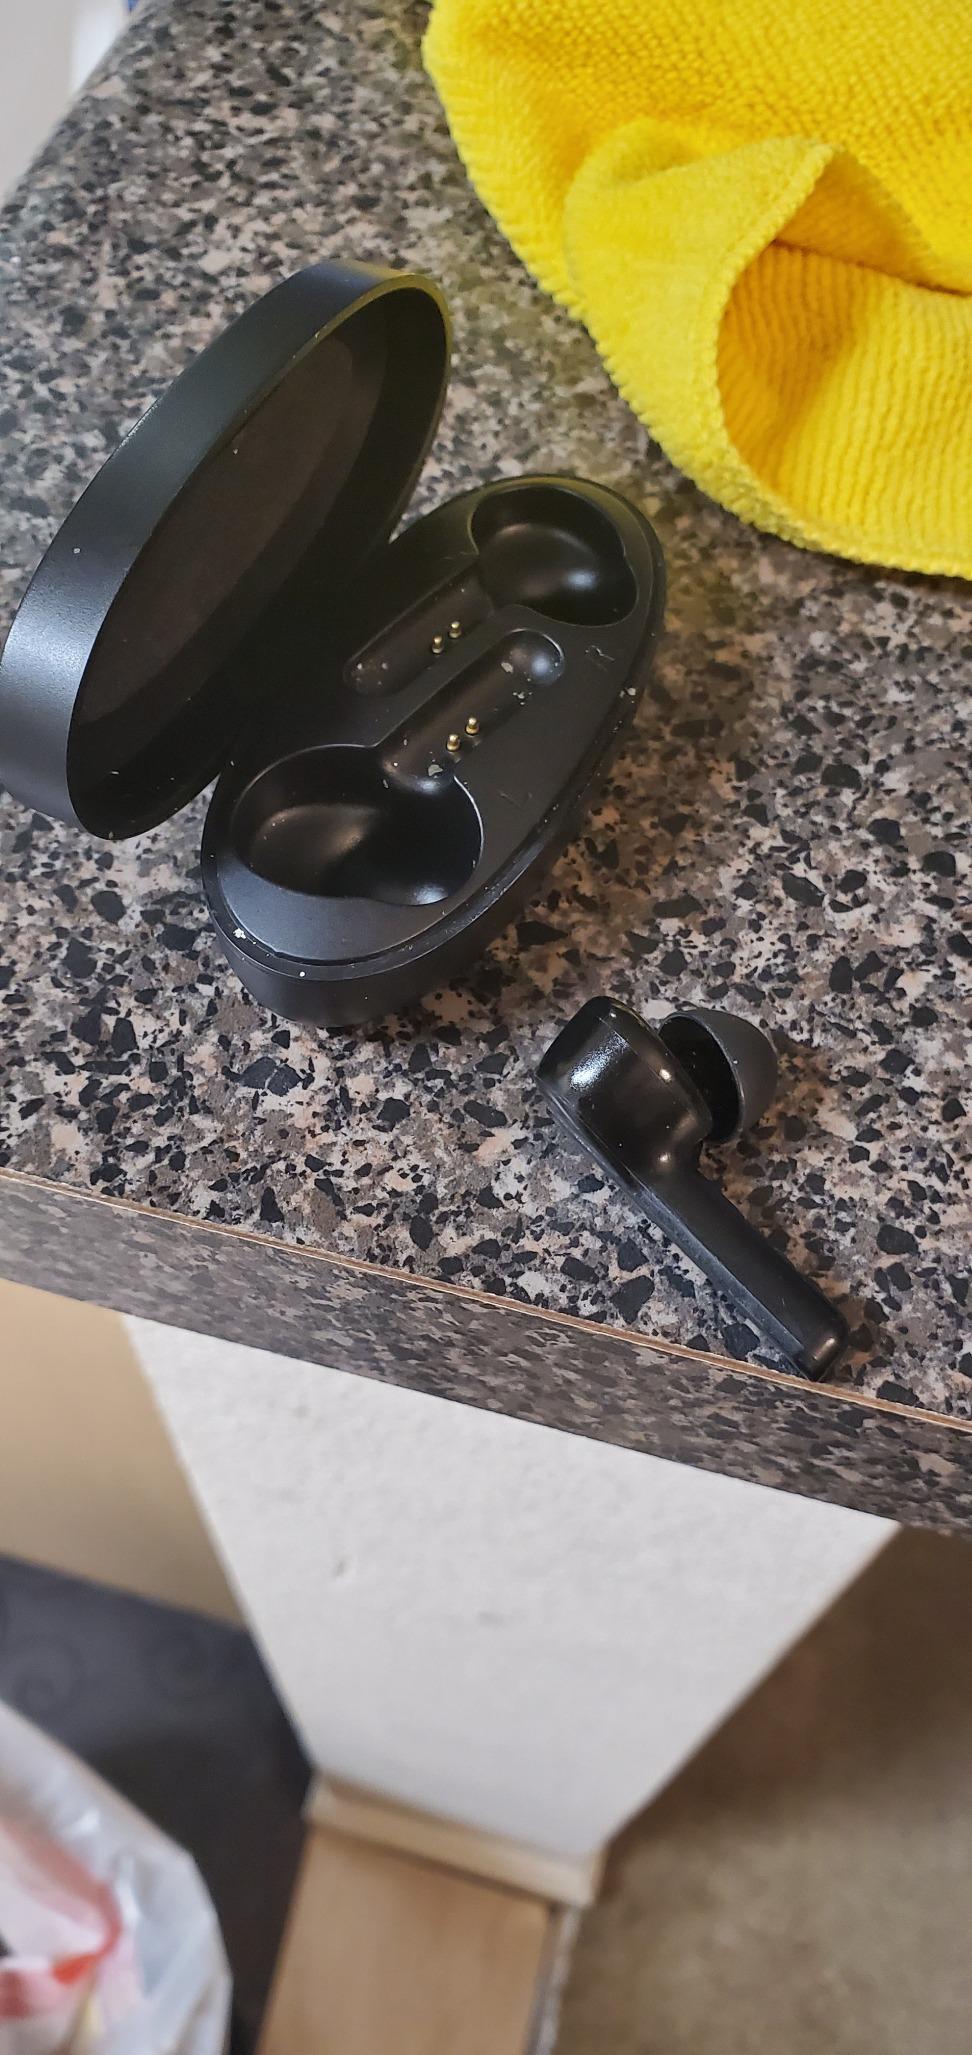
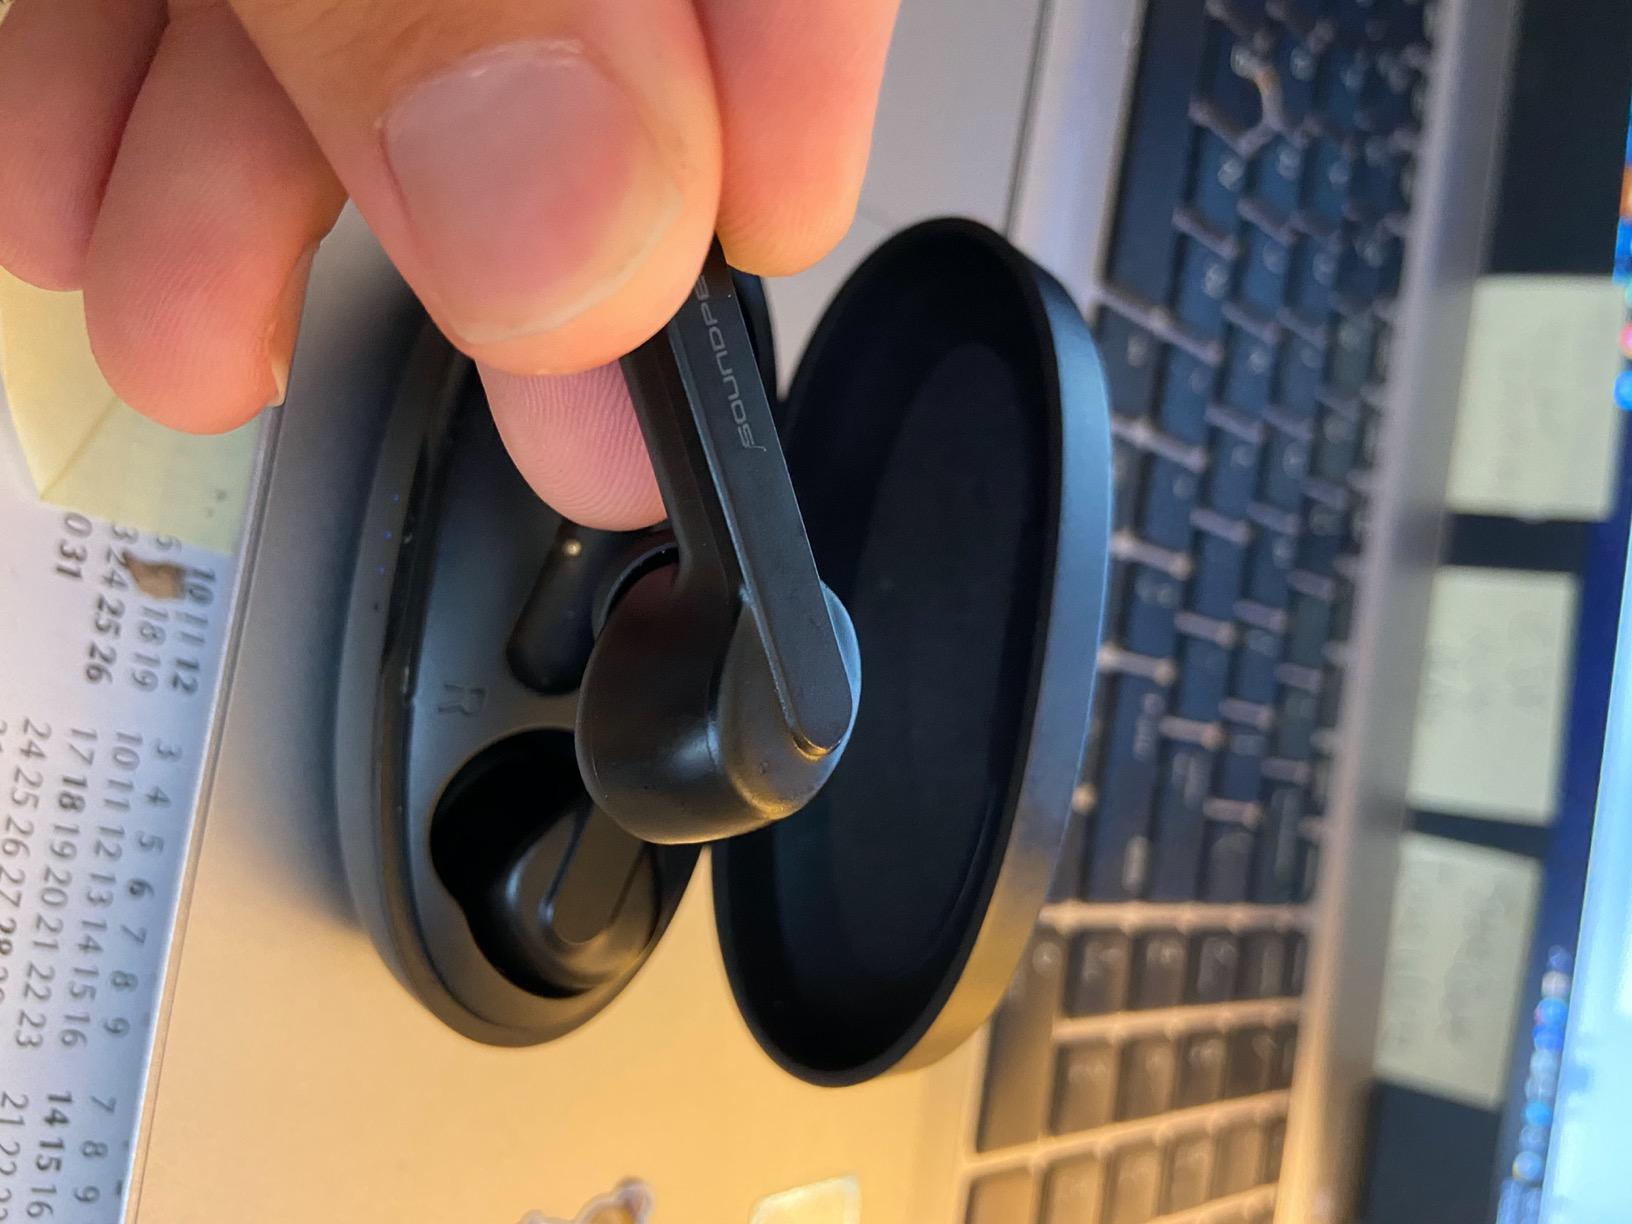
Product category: earbuds
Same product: yes